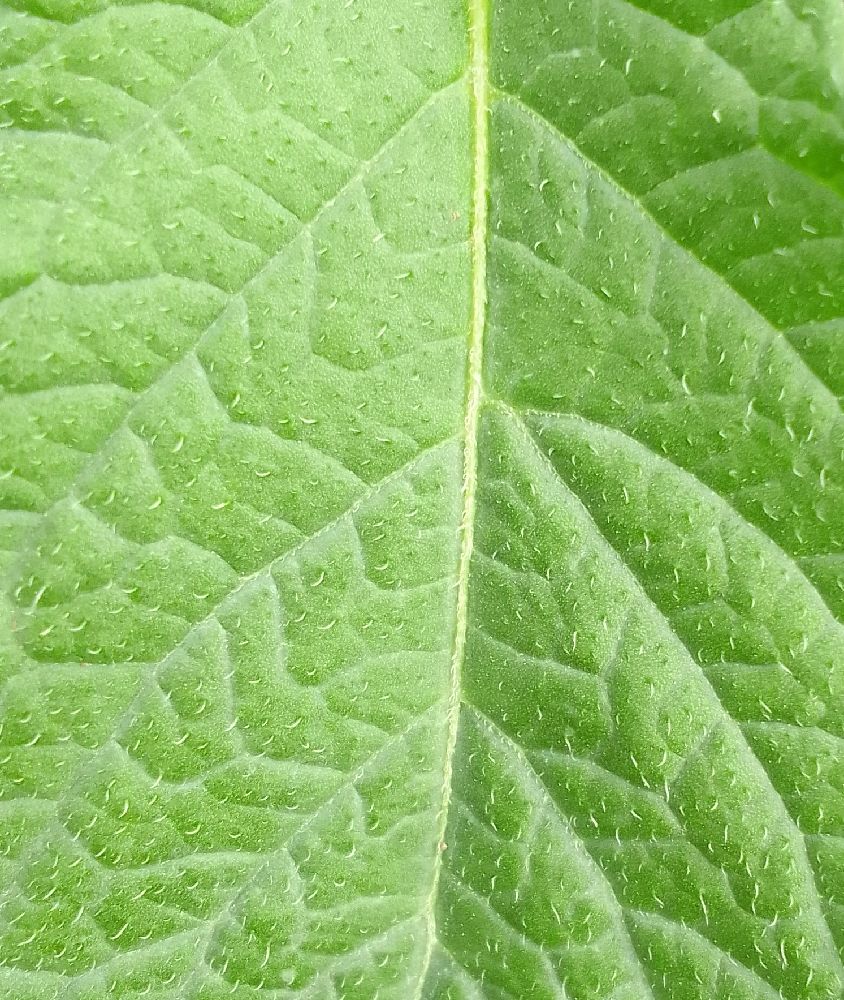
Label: Healthy